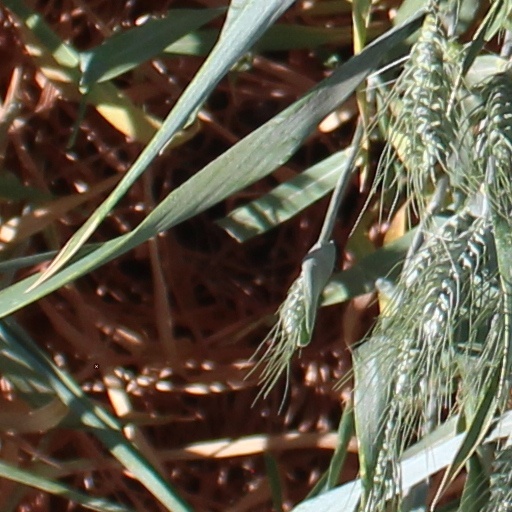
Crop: wheat